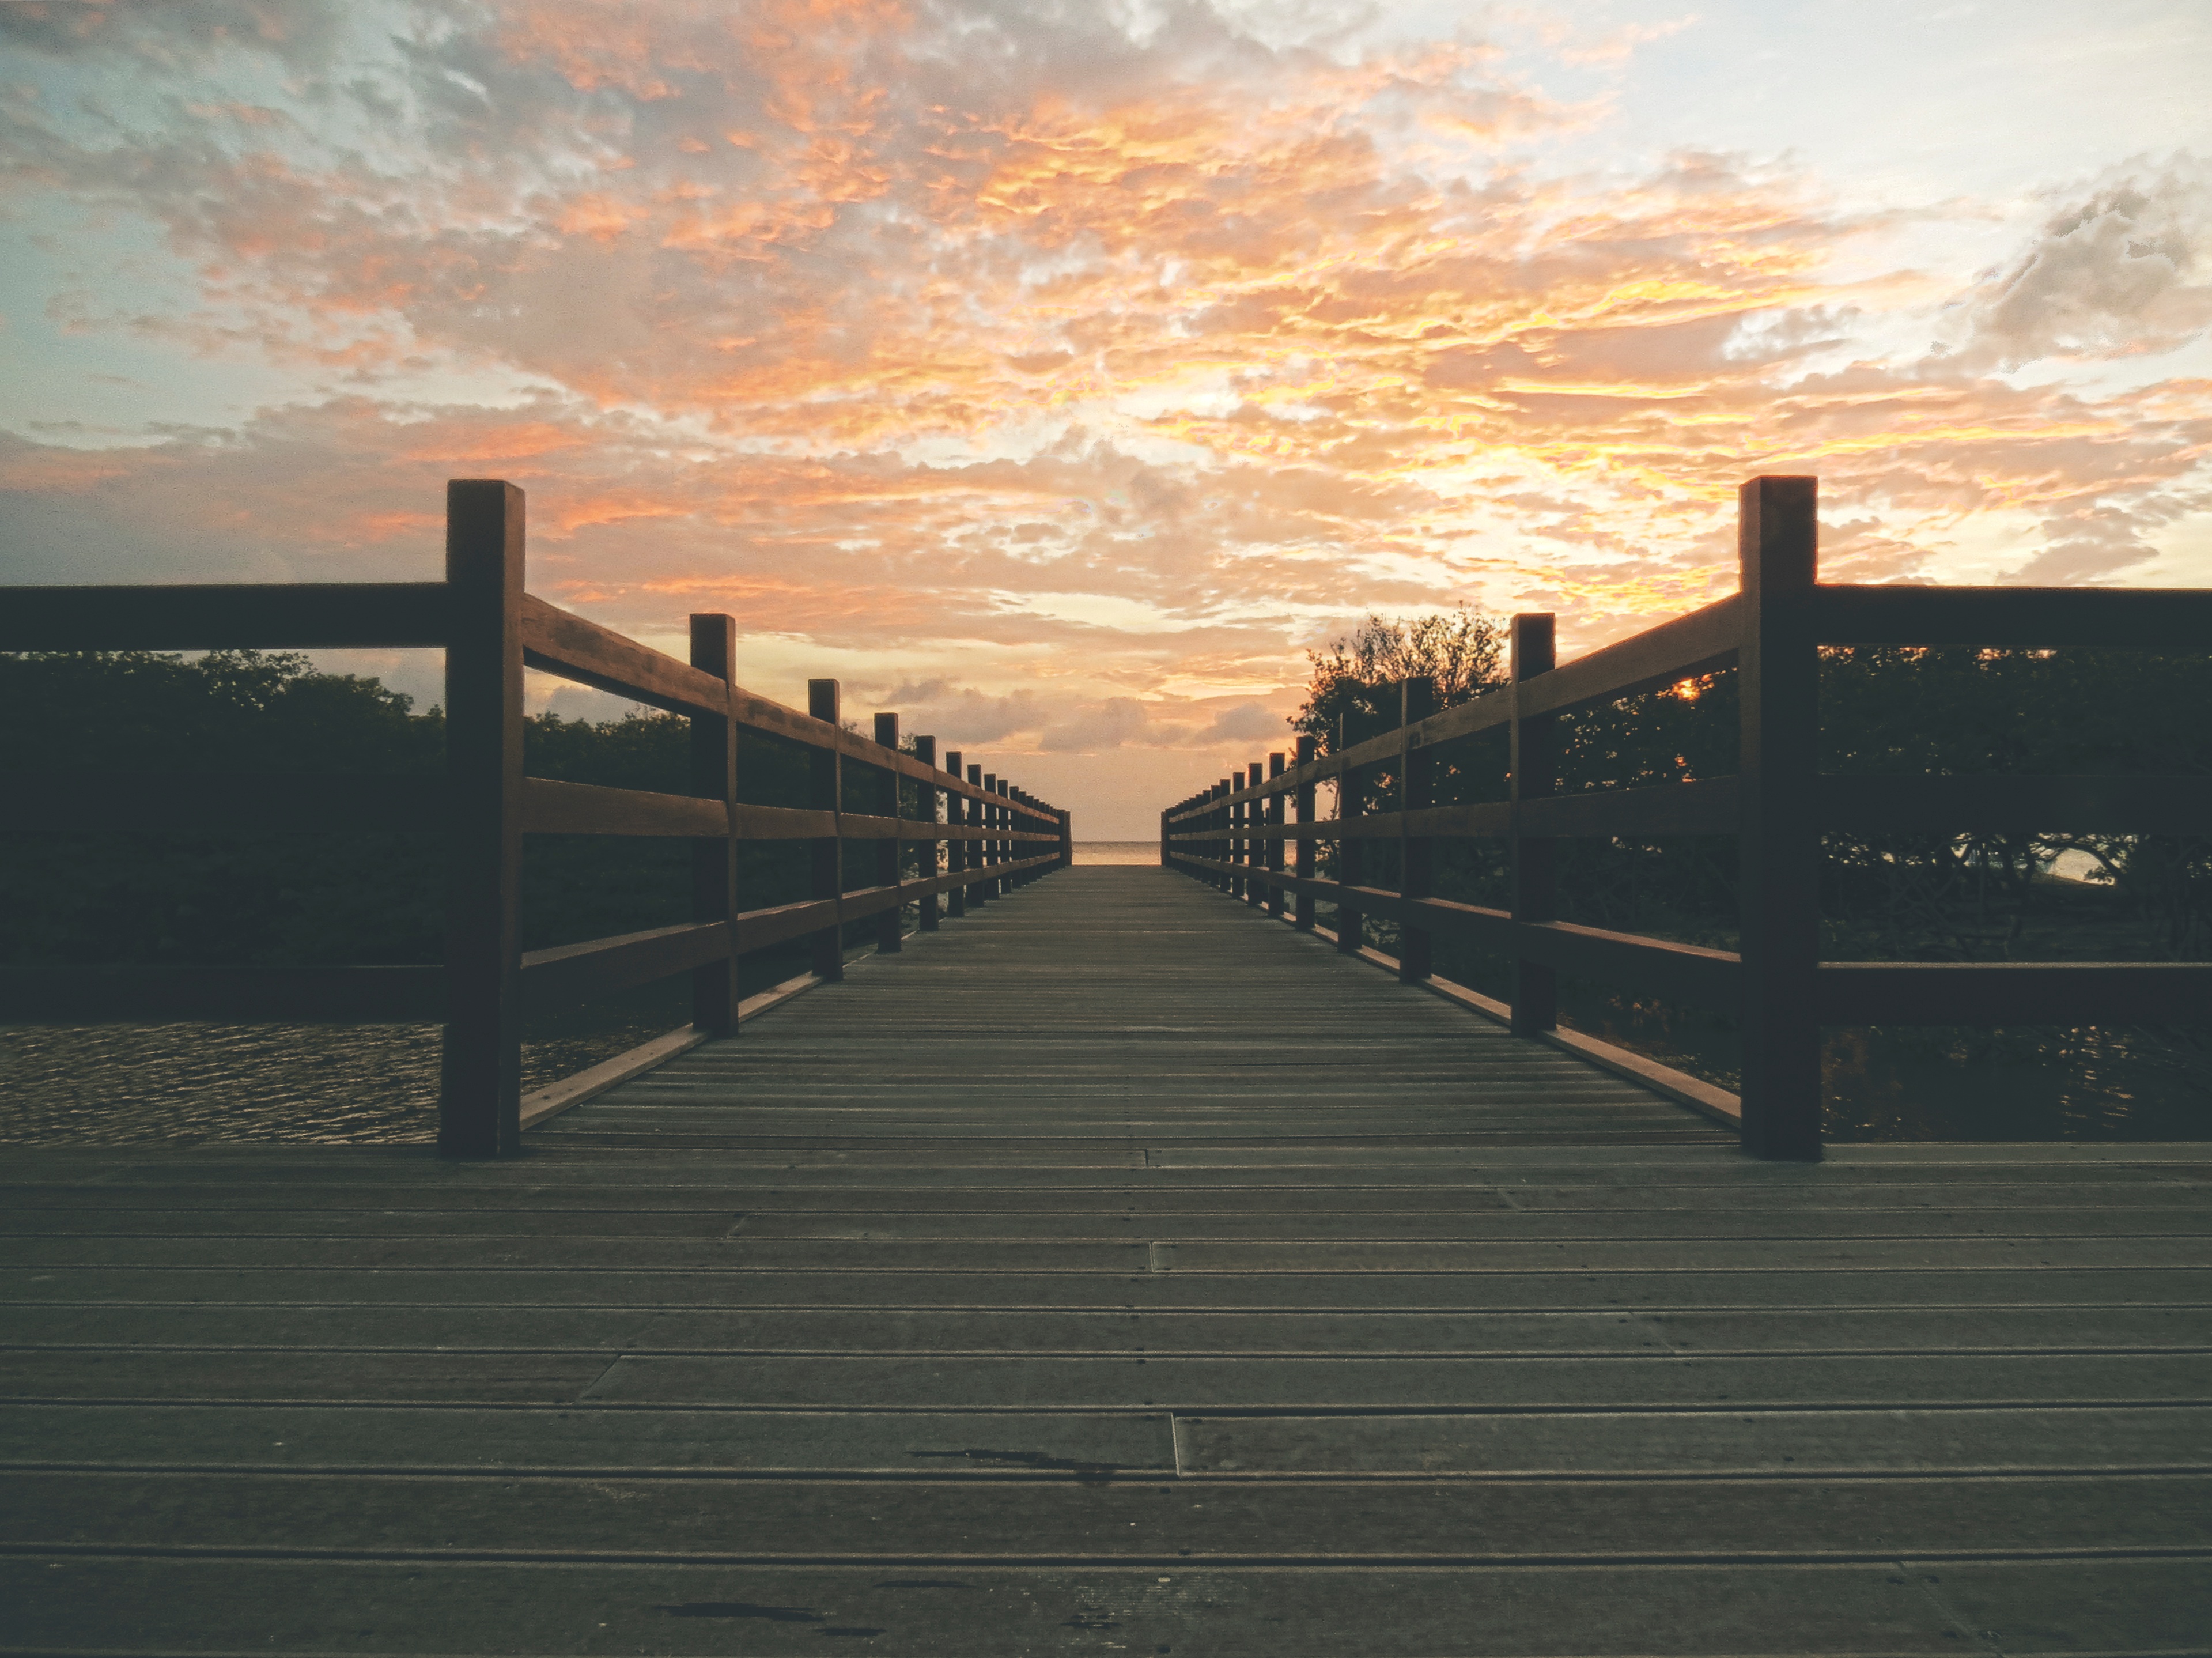
coast, horizon, dock, cloud, sky, boardwalk, sunrise, sunset, sunlight, morning, dawn, pier, walkway, dusk, evening, atmospheric phenomenon